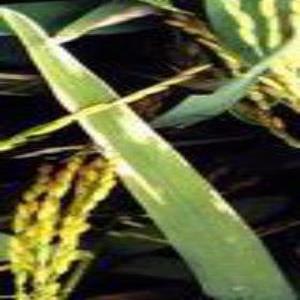
Disease: Bacterialblight